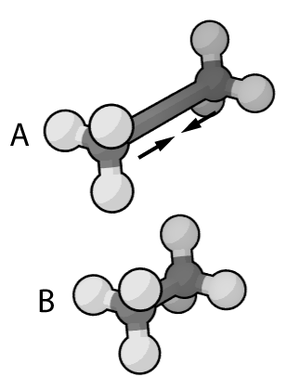
Un champ de force peut par exemple être utilisé afin de minimiser l'énergie d'étirement de cette molécule d'éthane. 日本語: AMBERによりエタン分子の結合の伸縮エネルギーが最小化される。. Polski: Pole siłowe znajduje zastosowanie w minimalizacji energii oscylacyjnej w molekule etanu. Українська: Cилове поле використовується для мінімізації енергії розтягу-стиску зв'язку в молекулі етану.
Dans le cadre de la mécanique moléculaire, un champ de force est un ensemble de potentiels et de paramètres permettant de décrire la structure de l'énergie potentielle d'un système de particules. L'usage de l'expression champ de force en chimie et biologie numériques diffère ainsi de celui de la physique, où il indique en général un gradient négatif d'un potentiel scalaire. Les potentiels et paramètres d'un champ de force donné sont déterminés à partir de résultats expérimentaux et de calculs précis en mécanique quantique.